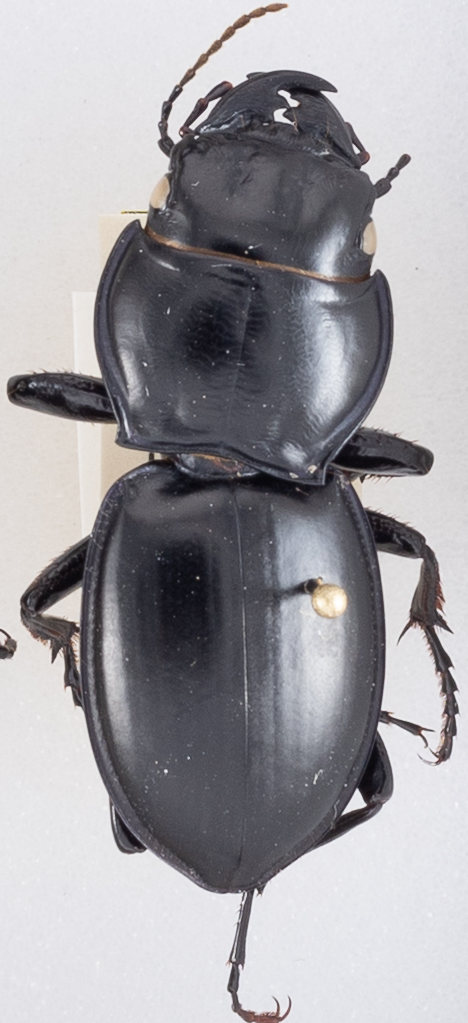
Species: Pasimachus californicus
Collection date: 2019-07-29
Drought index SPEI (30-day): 0.39
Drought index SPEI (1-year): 1.69
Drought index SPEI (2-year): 0.9